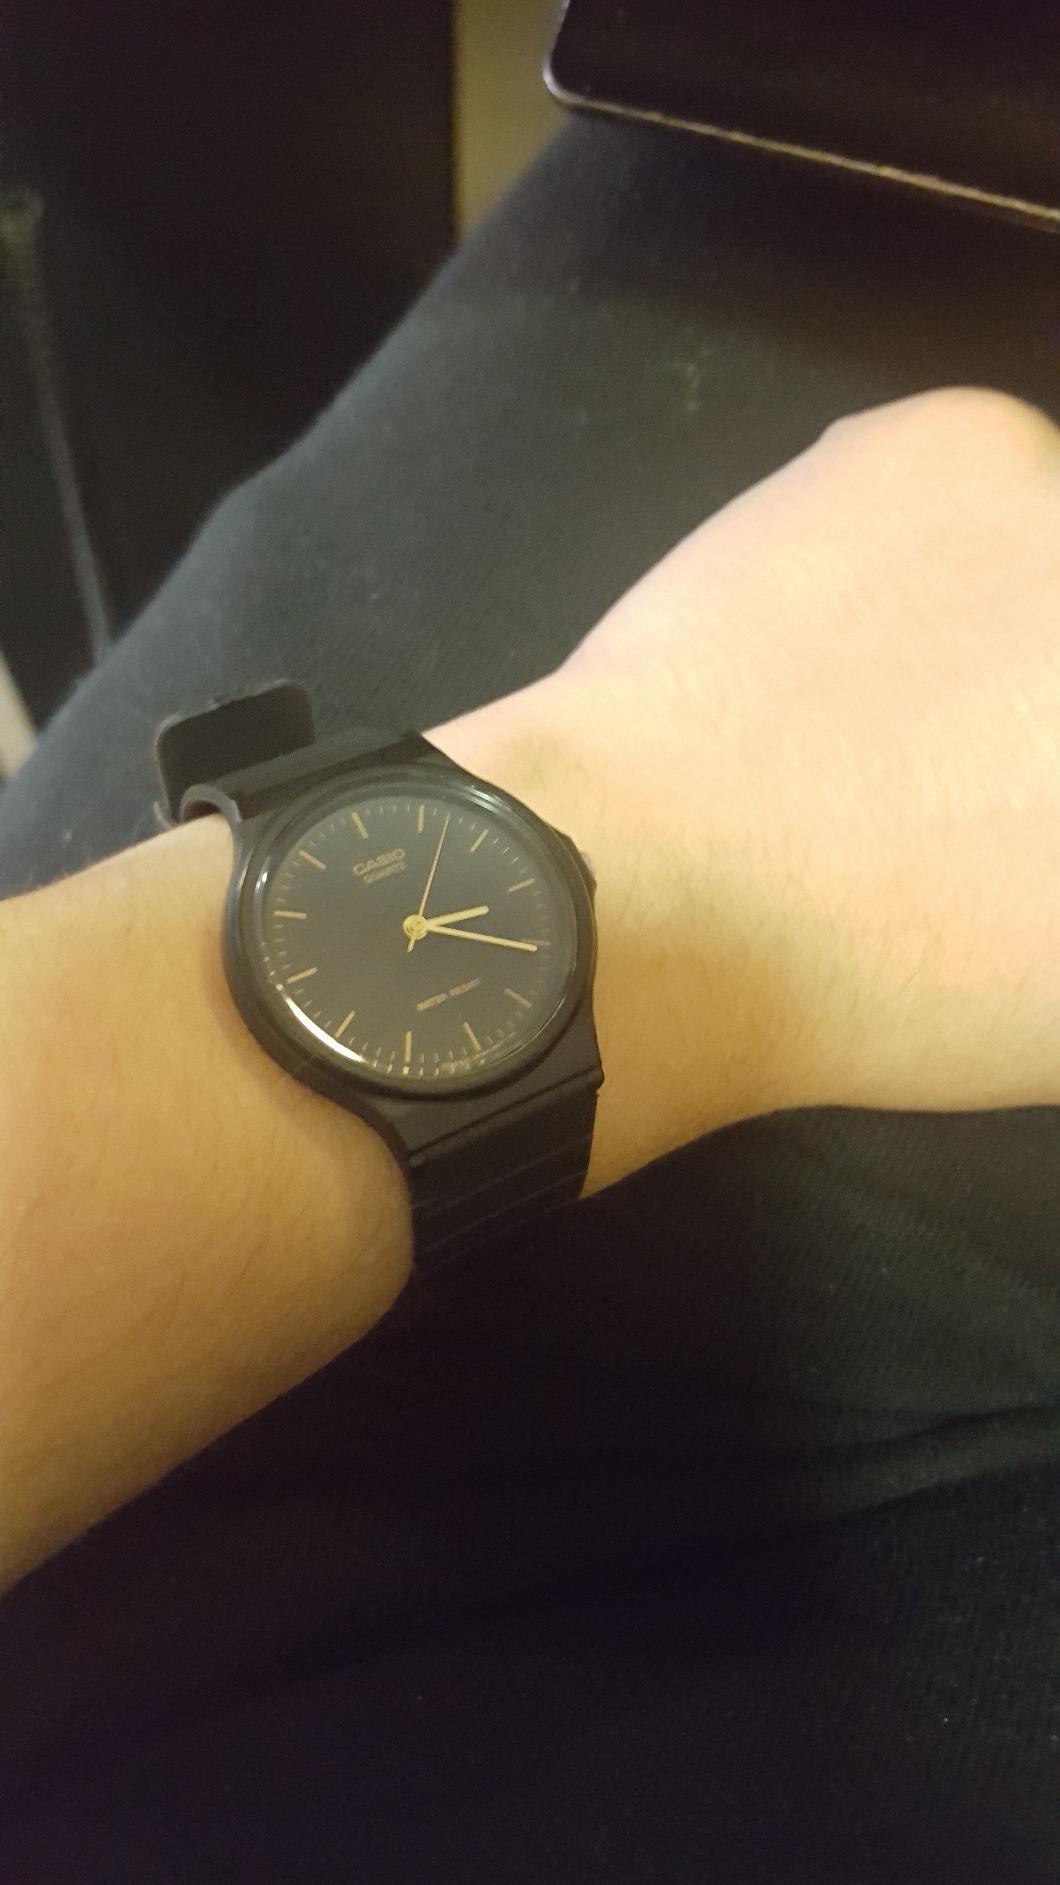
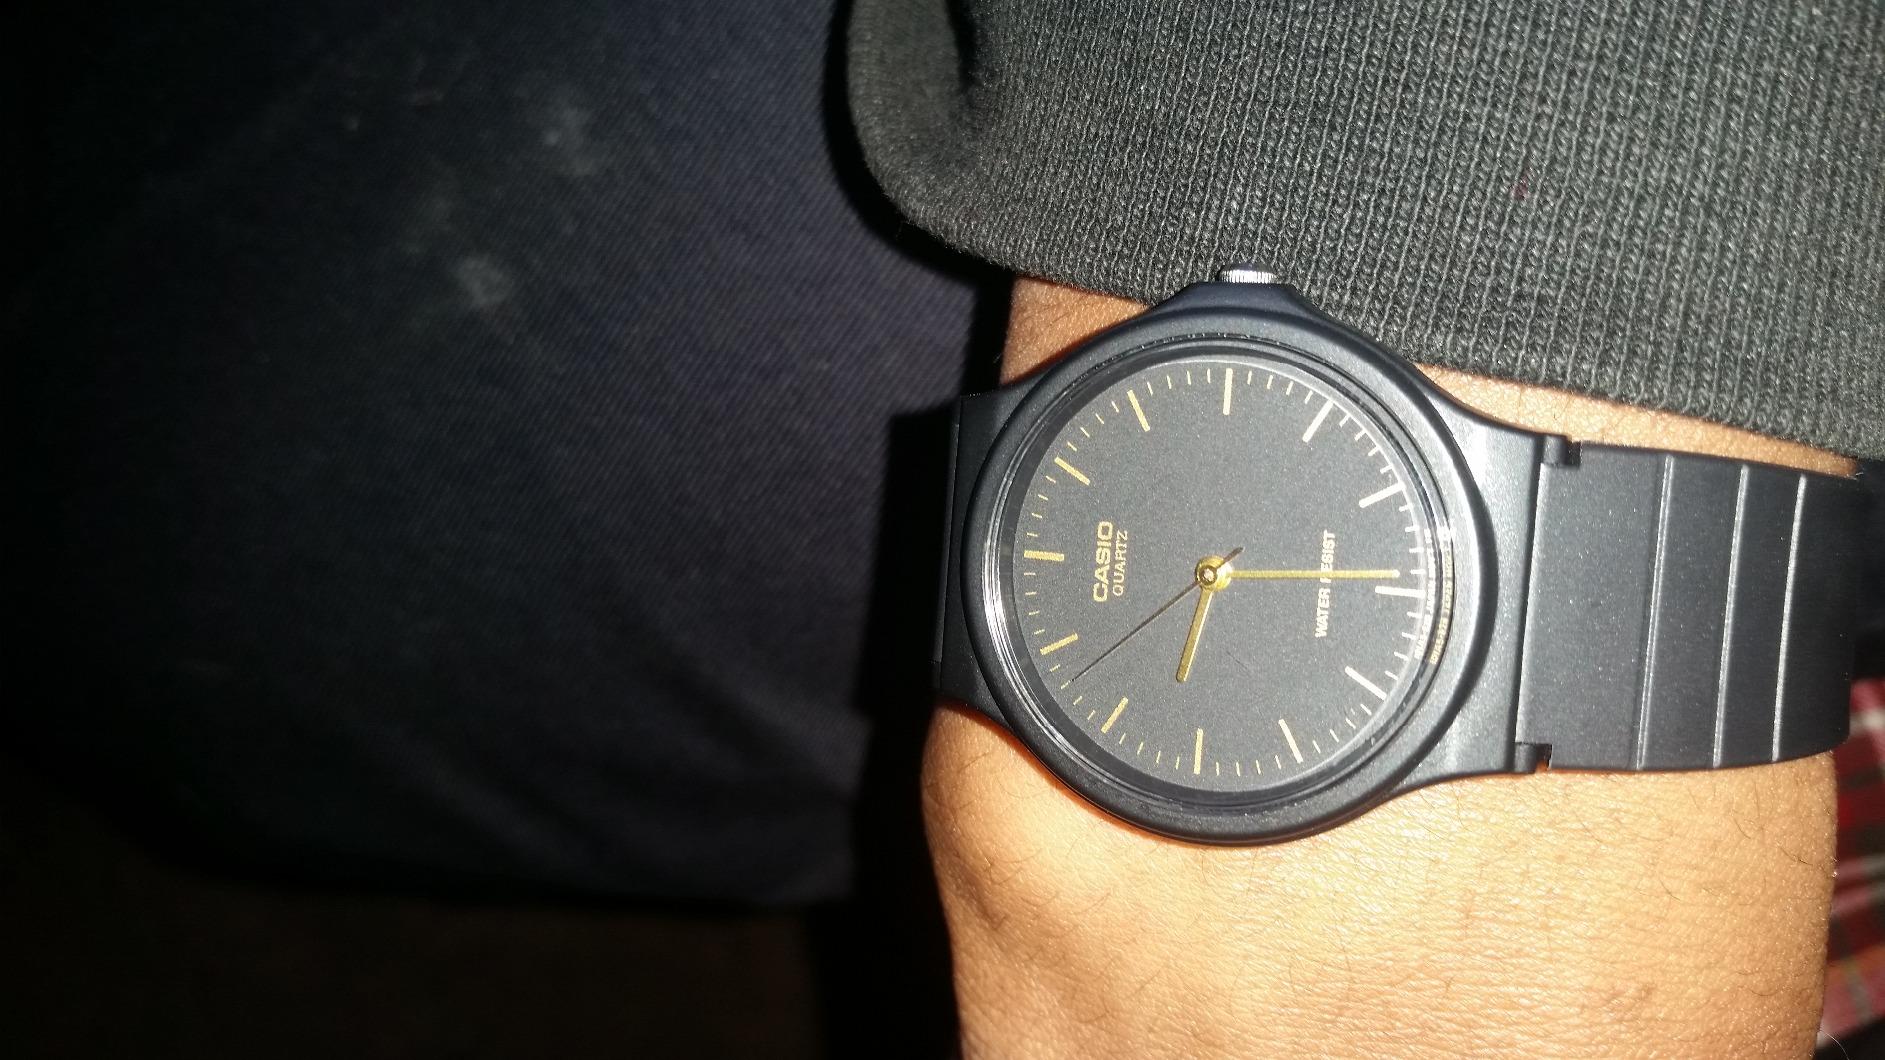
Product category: accessories_watch
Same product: yes